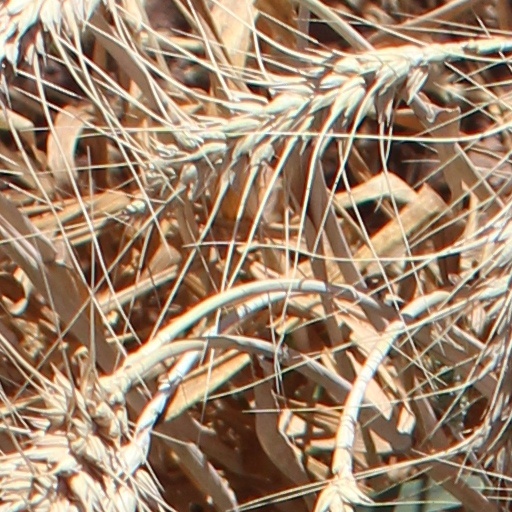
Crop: wheat